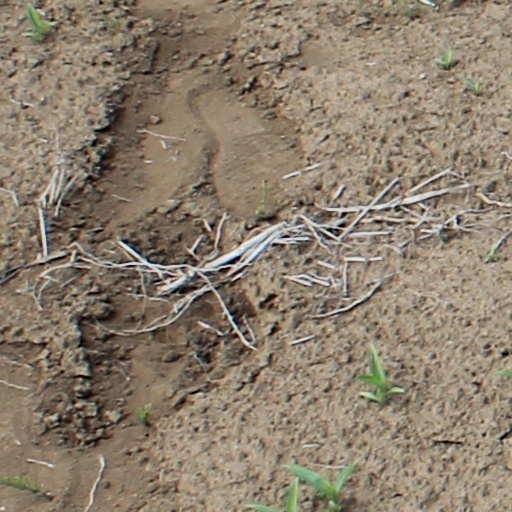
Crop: wheat